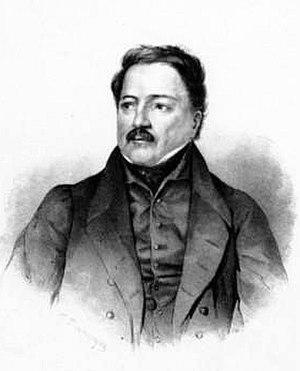
8 février : Sardanapale, opéra de Victorin de Joncières, créé au Théâtre-Lyrique.
La « société des ingénieurs Arts et Métiers » est l'association d'anciens élèves d'Arts et Métiers ParisTech, fondée en 1846. C'est l'une des plus anciennes et celle en Europe qui fédère le plus d'adhérents pour un même établissement d'enseignement supérieur, avec 34 000 membres. Elle a créé plusieurs organismes au service de la communauté Gadzarts et de l'intérêt général.
En plus de deux cent trente ans d'histoire, les Écoles d'Arts et Métiers, devenues aujourd'hui Arts et Métiers ParisTech ont formé plus de cent mille étudiants, dont trente mille en vie, qui se retrouvent dans la société des ingénieurs Arts et Métiers. Nombre de ces gadzarts sont devenus célèbres, dans des domaines d'activités très variés en France et dans le monde entier. En voici une liste non exhaustive.
15 février : Cora, opéra d'Étienne Nicolas Méhul, créé à Paris.
Pierre-Joseph Meifred est un ancien élève des Arts et Métiers. Élève de Frédéric Duvernoy puis de Louis François Dauprat au Conservatoire de Paris, il obtint le premier prix de cor en 1818. Il devint ensuite professeur au Conservatoire, en 1833 où il enseigna jusqu'à sa retraite en 1864.